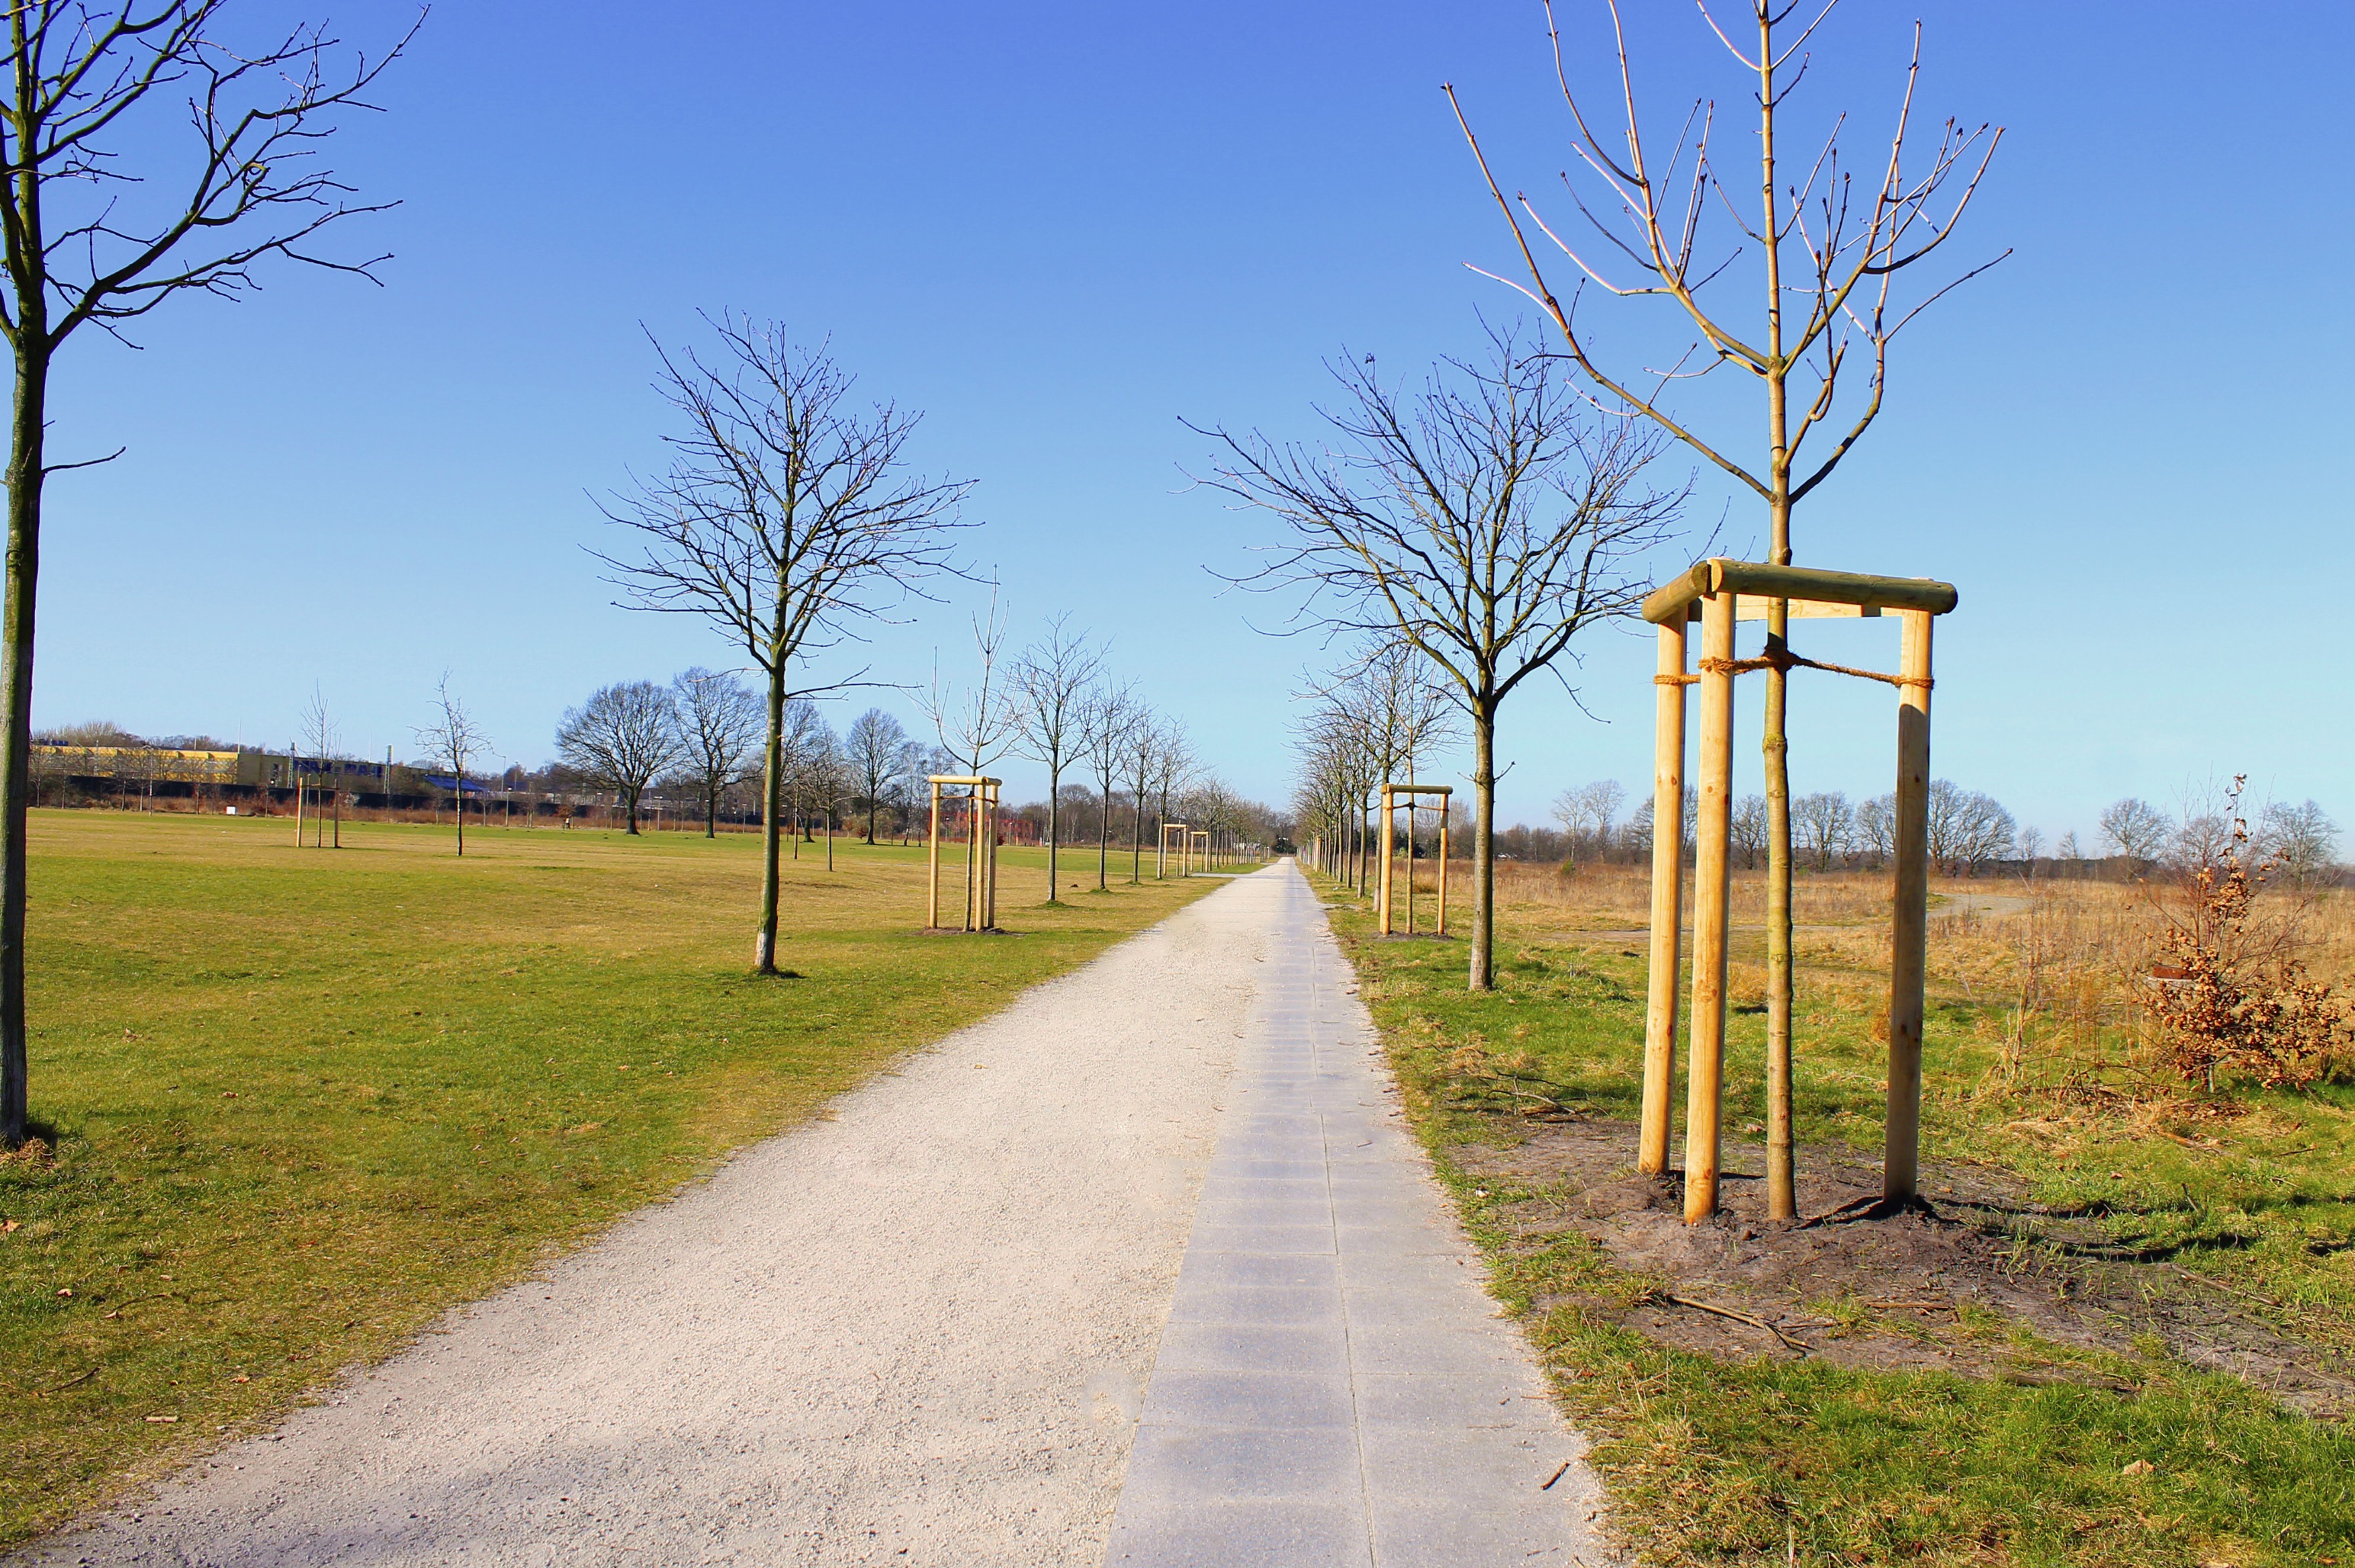
landscape, tree, nature, grass, plant, trail, field, farm, meadow, prairie, wind, relax, ranch, autumn, park, trees, away, rural area, row of trees, in the green, switch off, natural environment, woody plant